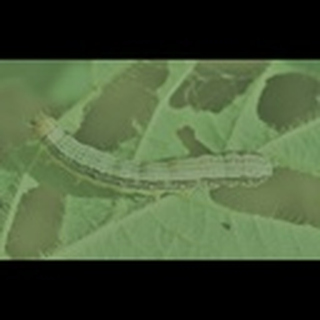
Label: cotton_army_worm